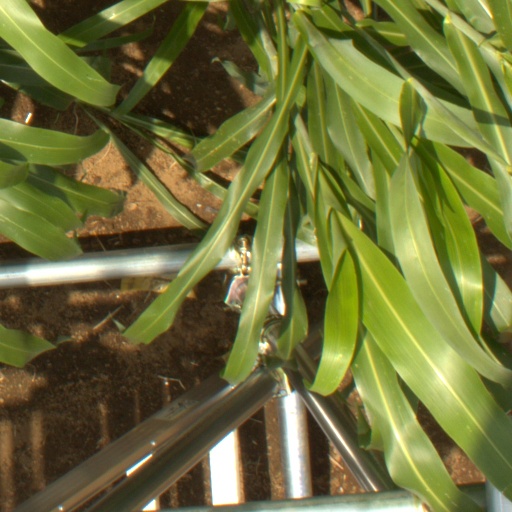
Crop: sorghum